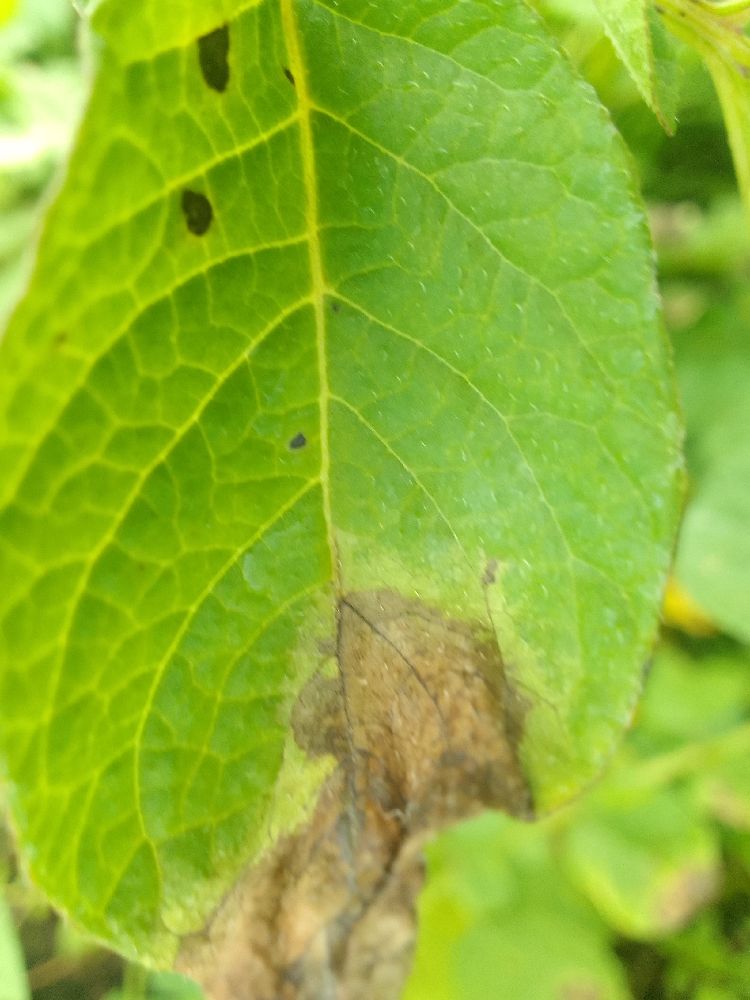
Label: Late blight